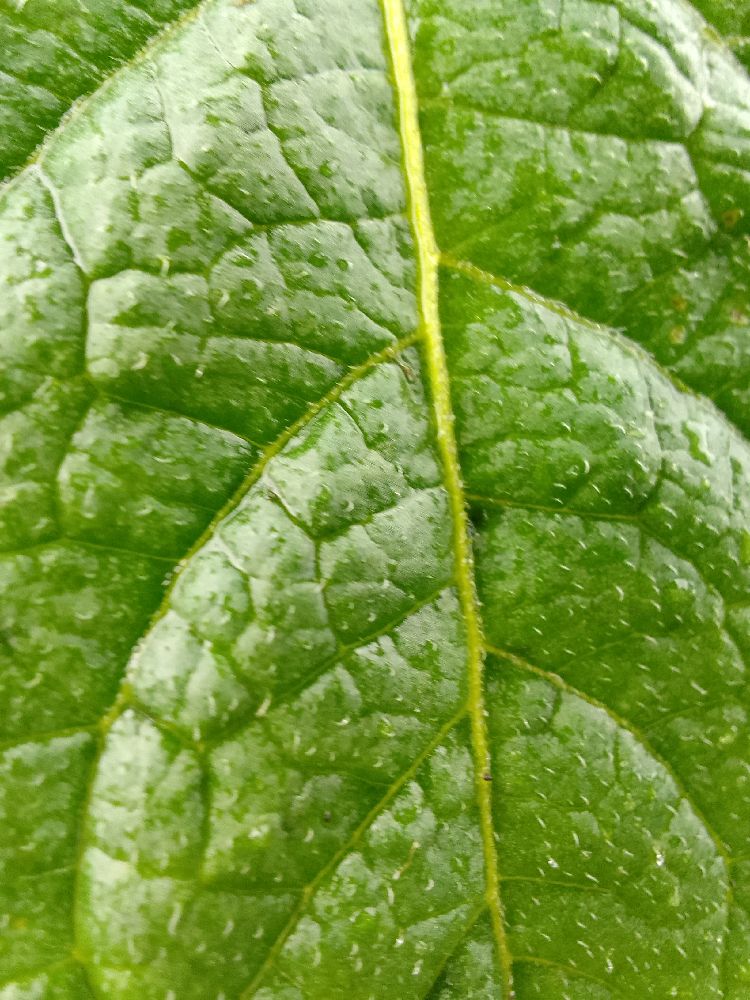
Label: Healthy